SS Stevens

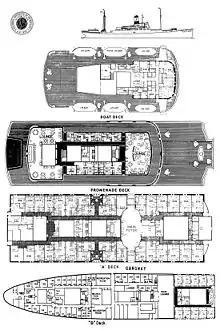
Deck Plan — click for larger image

"Stevens" comprised a lower "B" deck, main "A" deck, Promenade, Boat and Sun decks. Students' quarters and public spaces were distributed throughout all decks except for Sun deck which was closed.